Blood Debts

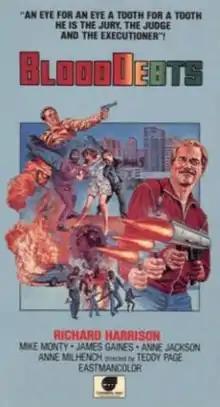
VHS cover

Blood Debts is a 1985 English-language Filipino action film directed by Teddy Page and starring Richard Harrison, Mike Monty, James Gaines, and Daniel Andrew. It follows the story of Mark Collins, a 45 year-old Vietnam veteran, who after witnessing his daughter being shot, becomes a vigilante.